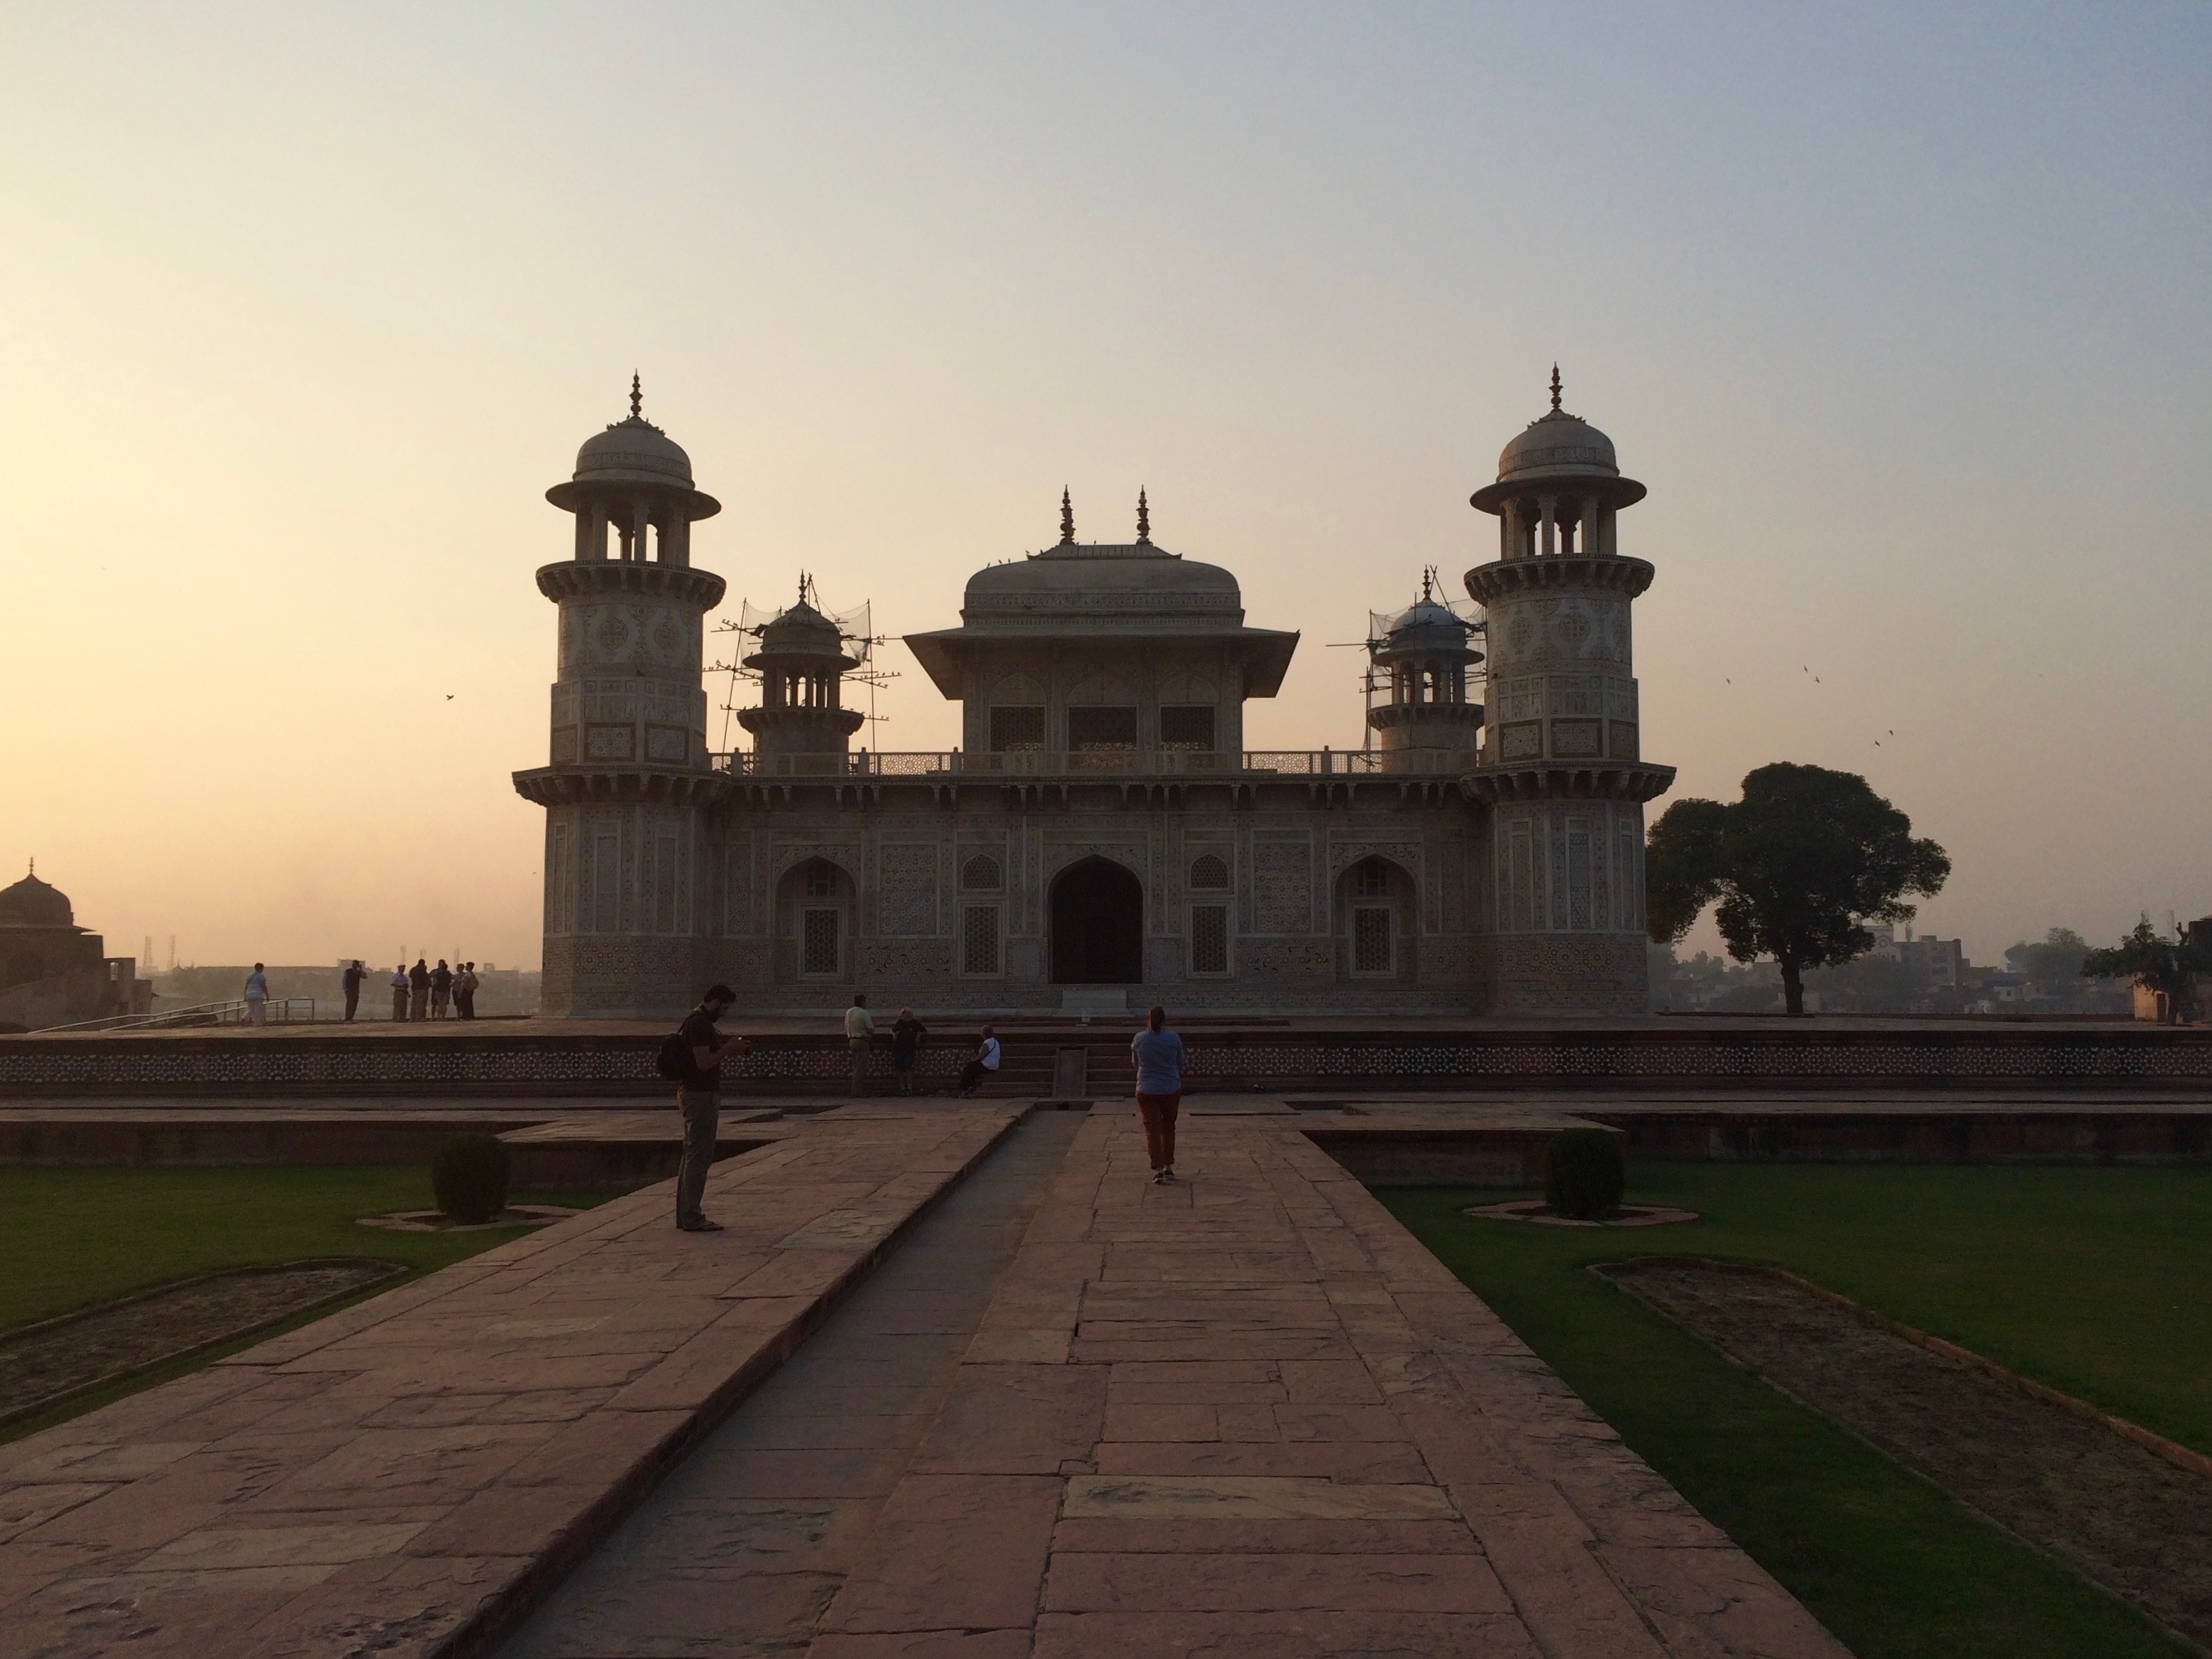
sunset, palace, dusk, evening, tower, landmark, place of worship, temple, mosque